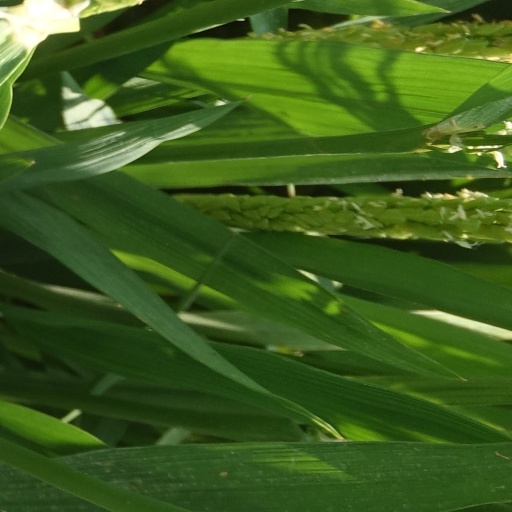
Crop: rice